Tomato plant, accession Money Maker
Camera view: bottom (45 deg); turntable rotation: 60 degrees
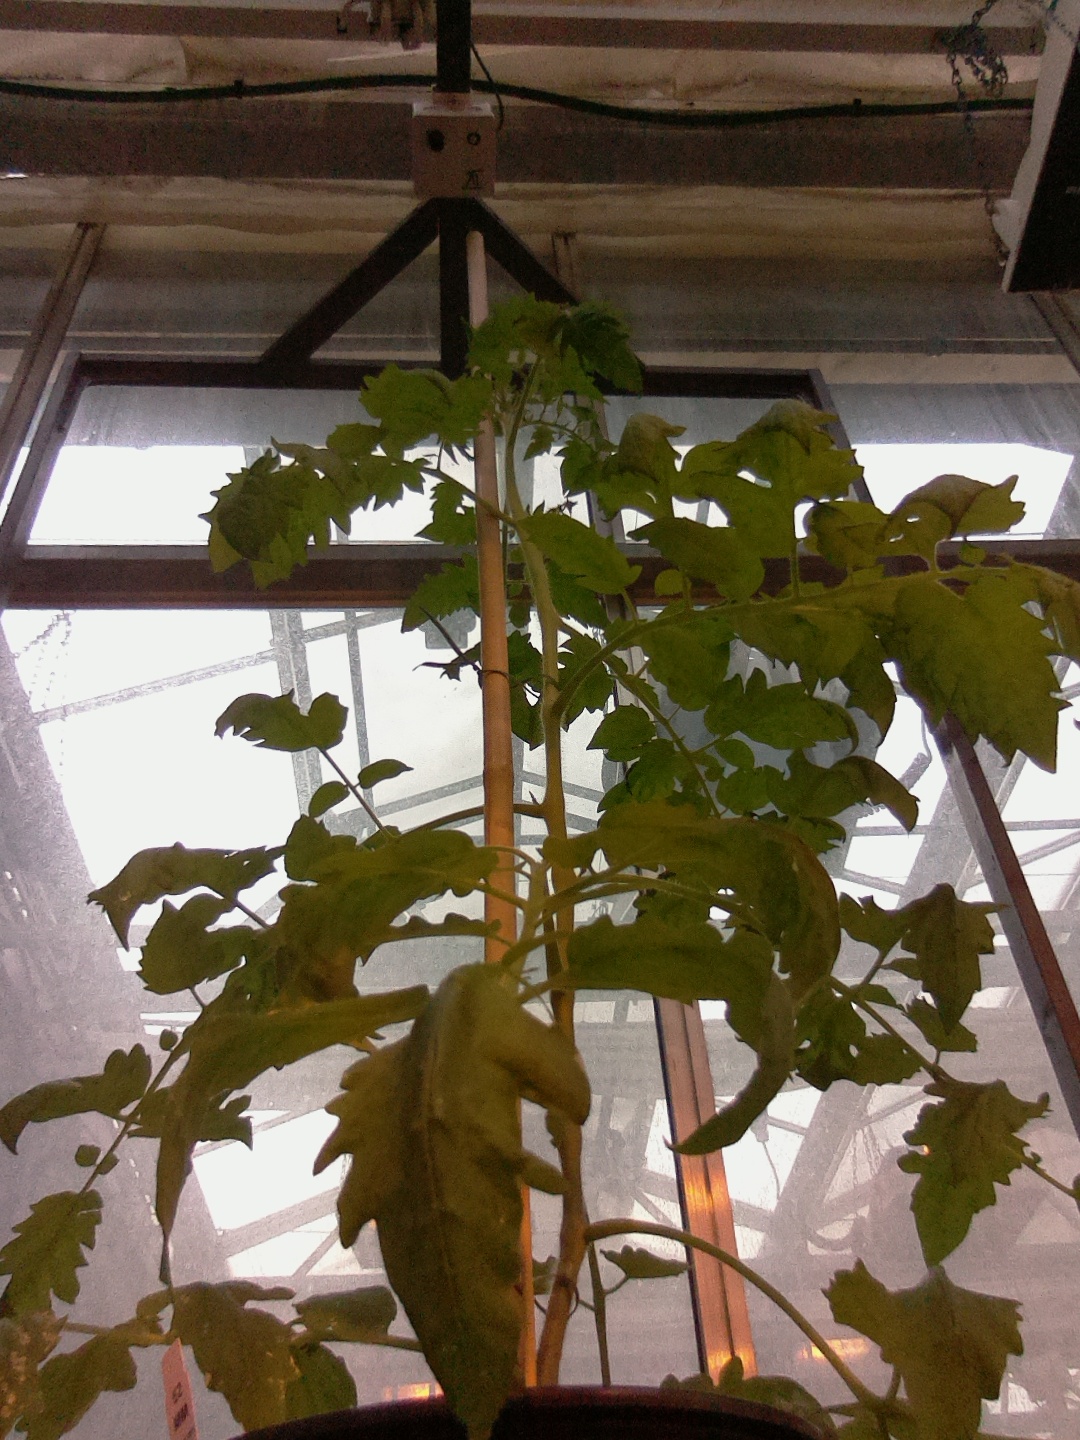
BBCH growth stage 61: 10%-20% of flowers open